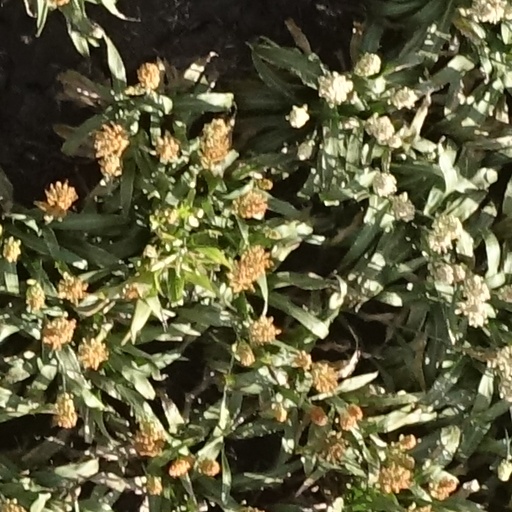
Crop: sorghum